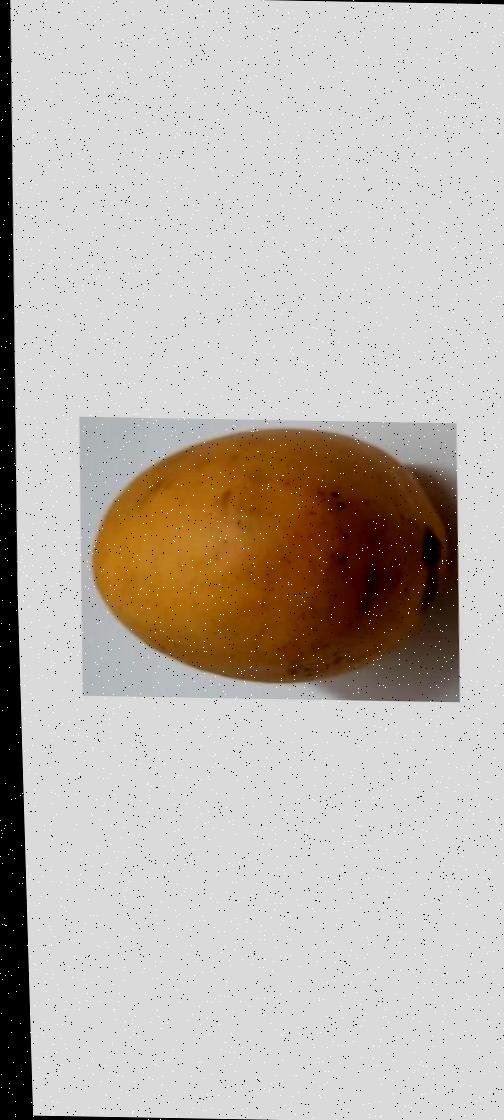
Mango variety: Katimon